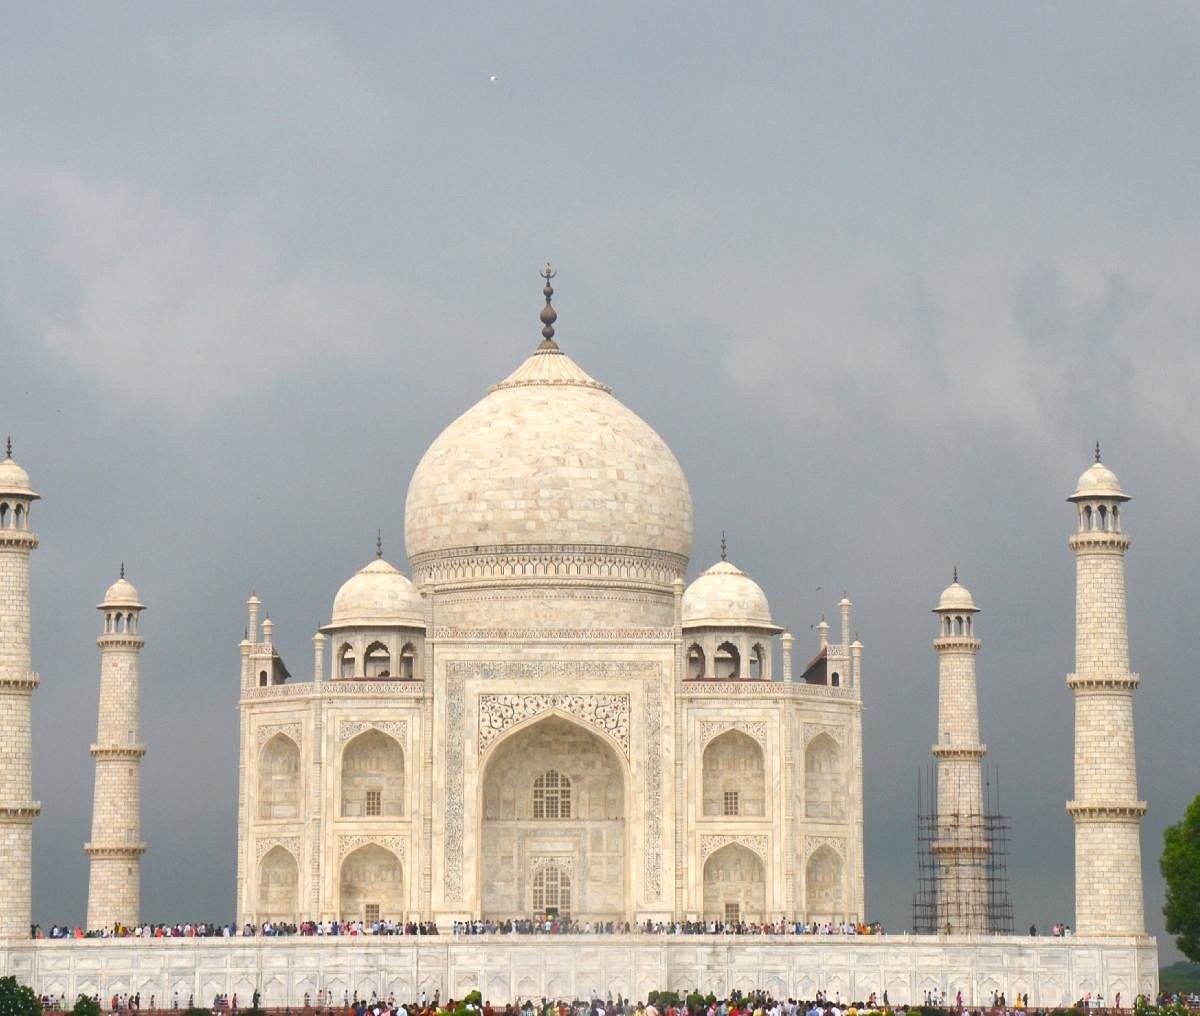
Landmark: Taj Mahal